Advice to a Prince

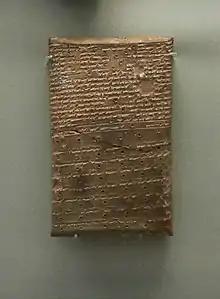
Nineveh Manuscript of "Advice to a Prince"

The Akkadian composition Advice to a Prince, also known as "Babylonischer Fürstenspiegel", calls on future kings and magnates to heed justice. More particularly, it exhorts them to respect the special status of the three ancient Babylonian cities Sippar, Nippur and Babylon, whose citizens are presented as exempted from forced labor and taxes by divine decision. In a casuistic structure reminiscent of both law and omen treatises, the text lists the divine punishments reserved for the powerful who do not abide by its clauses.